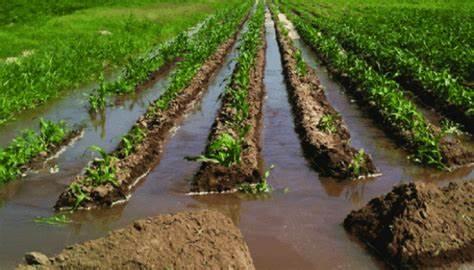
Mimea ya kijani iliyopandwa kwa mpangilio mzuri kwenye shamba kubwa, huku mifereji ya maji ikipita katikati ya kila mstari, ukiruhusu mimea kupata maji ya kutosha na unyevu ili iweze kukua na kustawi ikisaidia kupata mazao mengi.